Mark Fletcher (businessman)

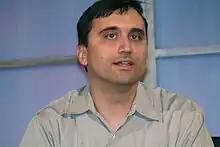
Mark Fletcher, 2005

Mark Fletcher is an American entrepreneur. He was the founder and CEO of the news aggregator website, Bloglines, and the Vice President of Ask.com until June 2006. Ask Jeeves acquired Bloglines on 8 February 2005.